Yvonand

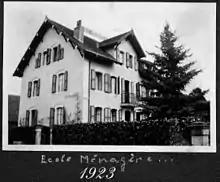
Ecole Ménagère in 1923

In Yvonand about 853 or (37.4%) of the population have completed non-mandatory upper secondary education, and 224 or (9.8%) have completed additional higher education (either university or a "Fachhochschule"). Of the 224 who completed tertiary schooling, 63.8% were Swiss men, 24.1% were Swiss women, 8.9% were non-Swiss men and 3.1% were non-Swiss women.